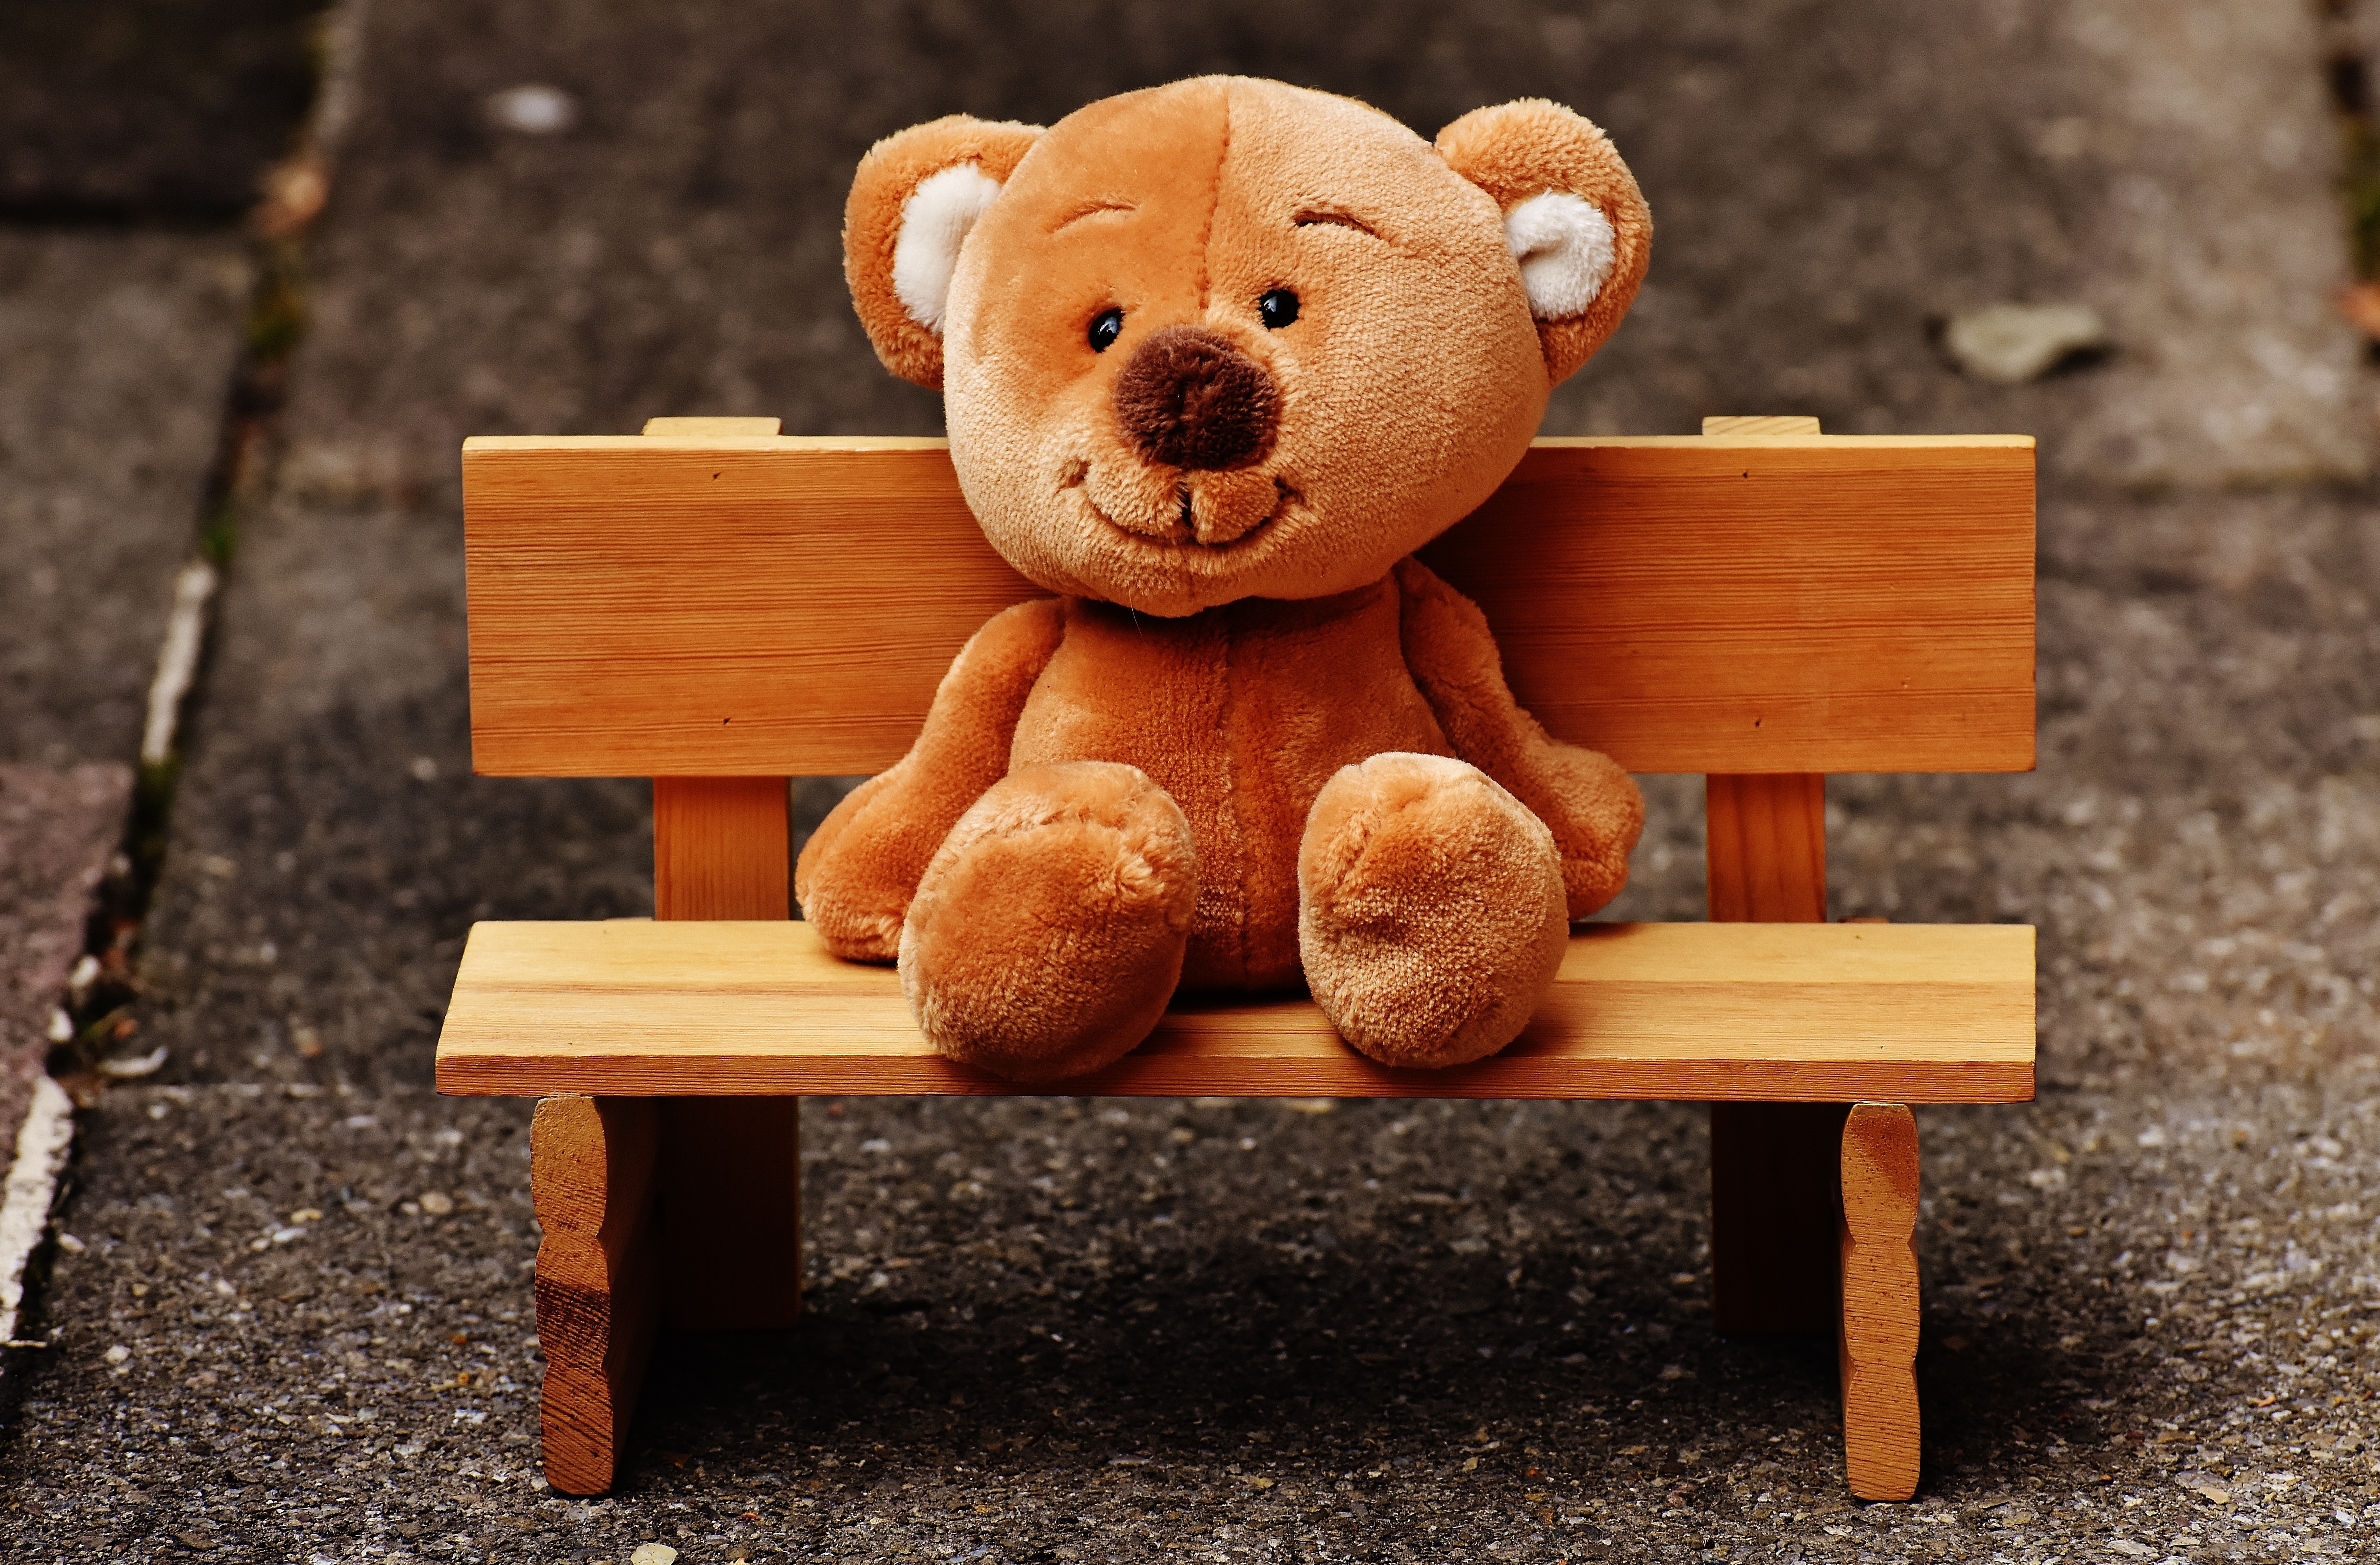
wood, bench, cute, bear, child, rest, furniture, toy, sit, teddy bear, wooden bench, bank, fun, bears, funny, plush, teddy, children toys, soft toy, soft toys, furry teddy bear, stuffed toy